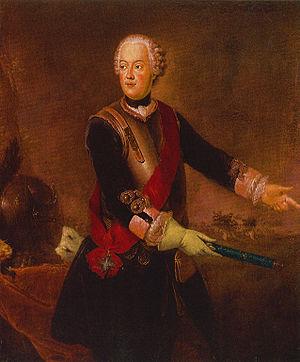
Auguste-Guillaume de Prusse est un prince et général prussien. Frédéric II fit de lui son successeur désigné, mais il mourut prématurément après sa disgrâce à la défaite de Kolin. C'est néanmoins sa descendance qui continua la lignée royale des Hohenzollern.